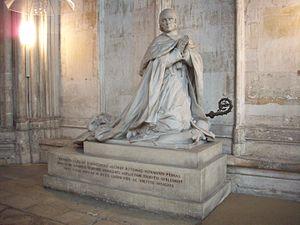
Orant d'Henri de Bonnechose, dans la chapelle de la Vierge (1891) de la cathédrale de Rouen.
Cette page est destinée à fournir une liste non exhaustive des principaux orants funéraires situés en France. Elle est articulée dans l'ordre géographique, par département, puis par commune, puis par lieu ou édifice, puis par personnage par ordre chronologique.
Henri-Marie-Gaston de Bonnechose, né à Paris le 30 mai 1800, mort à Rouen le 28 octobre 1883, est un homme d'Église français, archevêque de Rouen et cardinal.
L’archidiocèse de Rouen est l'un des plus anciens évêchés connus de Gaule, le premier des évêques puis archevêques de Rouen datant du IIIᵉ siècle. Les raids vikings au IXᵉ siècle ont causé la perte de nombreuses archives en Normandie. La liste des évêques de Rouen a donc été reconstituée a posteriori, d'où quelques lacunes et l'inclusion de personnages légendaires. Avitien est le premier évêque attesté historiquement puisque sa présence est connue au concile d'Arles en 314. Les évêques de Rouen reçoivent pour la première fois le pallium au VIIIᵉ siècle, ce qui vaut le privilège à ses archevêques de porter le titre de Primat de Normandie.